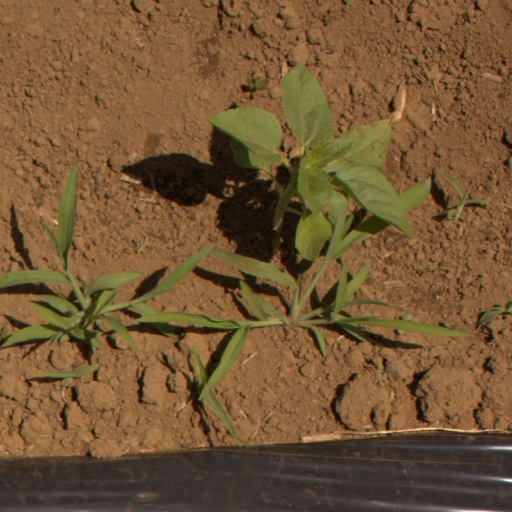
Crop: Jerusalem artichoke